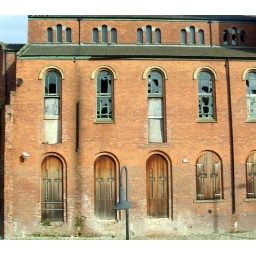
Abandoned building in Castlefield. I'm very fond of the patterns of broken glass in damaged windows.